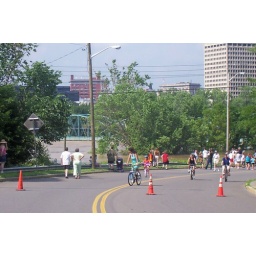
Binghamton rises behind the flooded river and the Washington Street pedestrian bridge is seen in the background.